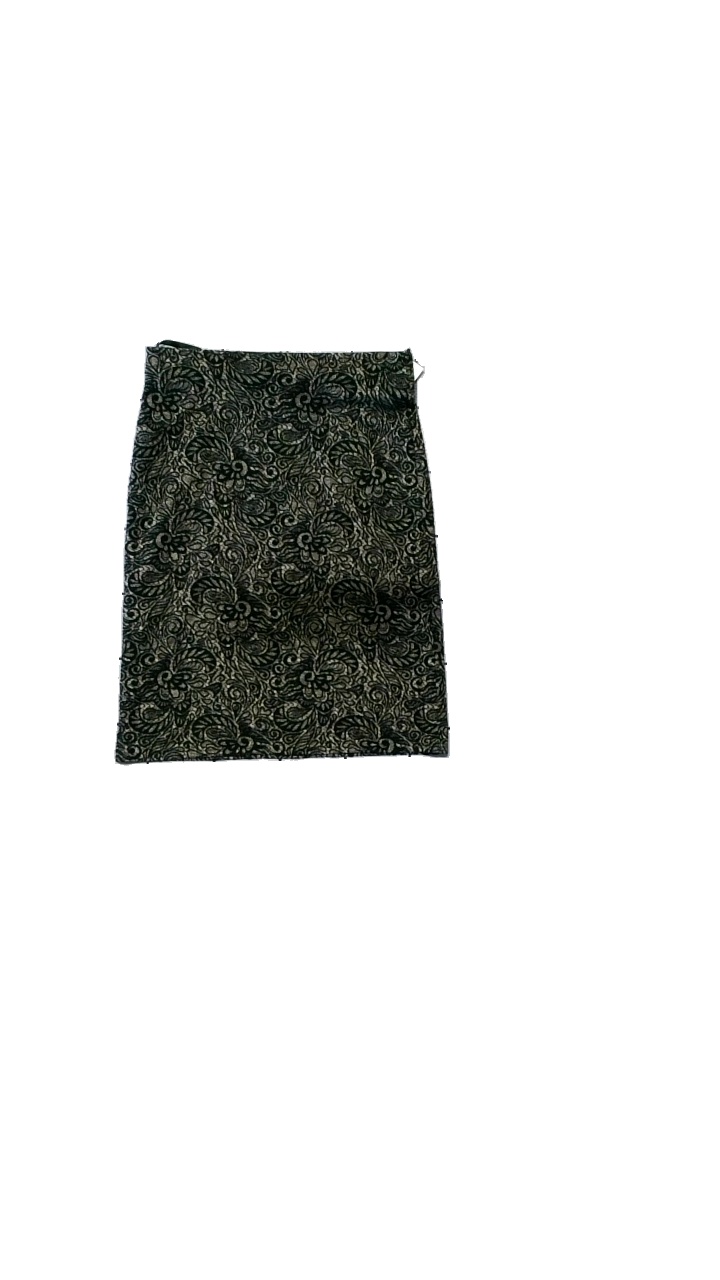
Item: Skirt (Ladies)
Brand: Camilla Thulin
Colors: Black, Beige
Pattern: Floral print
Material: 83%Viscose, 14%Polyester, 3%Elastan
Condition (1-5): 3
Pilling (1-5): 3
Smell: Minor
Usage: Reuse
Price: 50-100